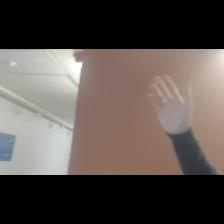
Label: Human